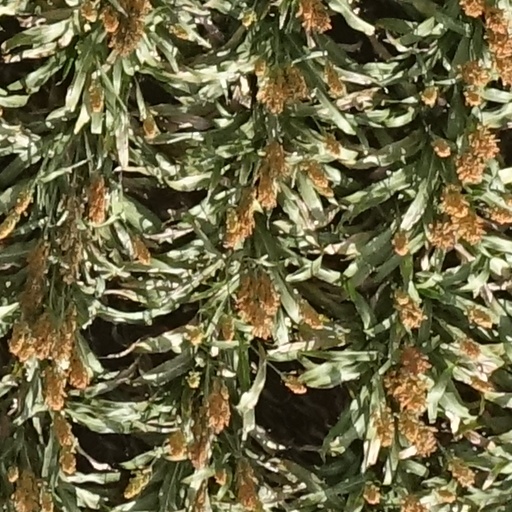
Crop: sorghum